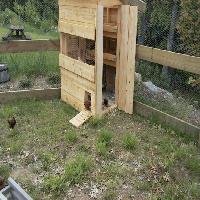
Weather: cloudy or overcast